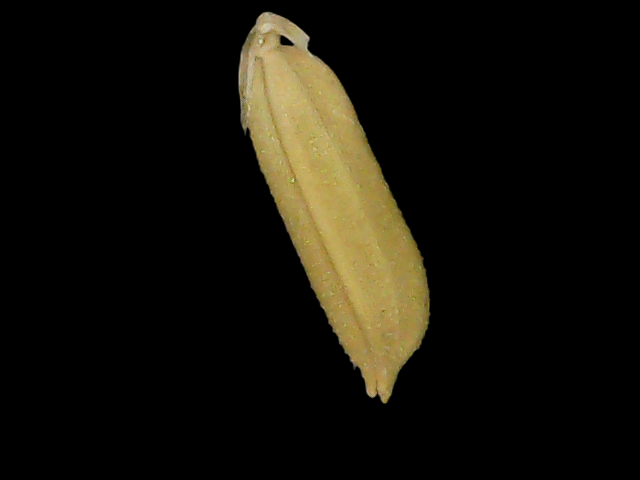
Rice variety: Bd75